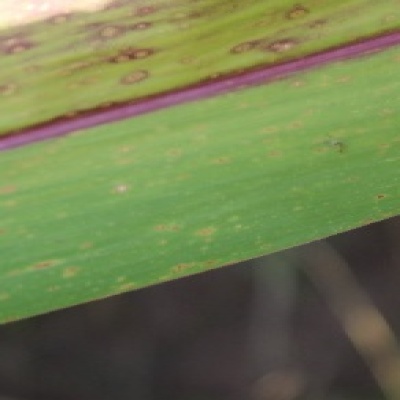
Label: Corn_(Maize)___Maize_Streak_Virus